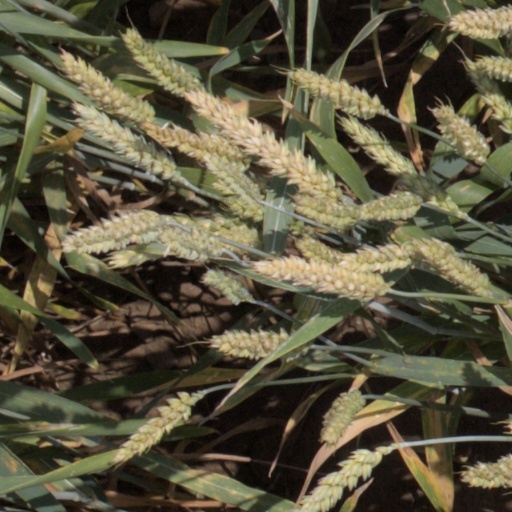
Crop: wheat